Wilhelm Ostwald Institute

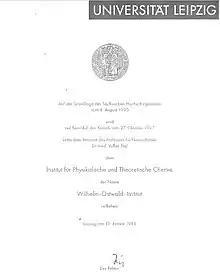
Certificate of designation of the Institute of Physical and Theoretical Chemistry as "Wilhelm Ostwald Institute" (University of Leipzig), January 1998

After the German reunification, a new section director was elected: Prof. Cornelius Weiss, who, however, held this post only until he took up his position as Rector of the University of Leipzig from 1.11.1990 to 4.3.1991. He was succeeded in the post by his deputy, Prof. Horst Wilde. From this time on, instead of the term "Section", the term "Department" was introduced, which had already been in use before the GDR period. The Department of Chemistry belonged to the Faculty of Mathematics and Natural Sciences and was divided into 7 scientific sections plus a department for the methodology of chemistry teaching. Exactly 584 years after the official opening of the University of Leipzig in 1409, on December 2, 1993, there was a return to the structures that existed before the university reforms of GDR times. 64 institutes were created at the University of Leipzig.